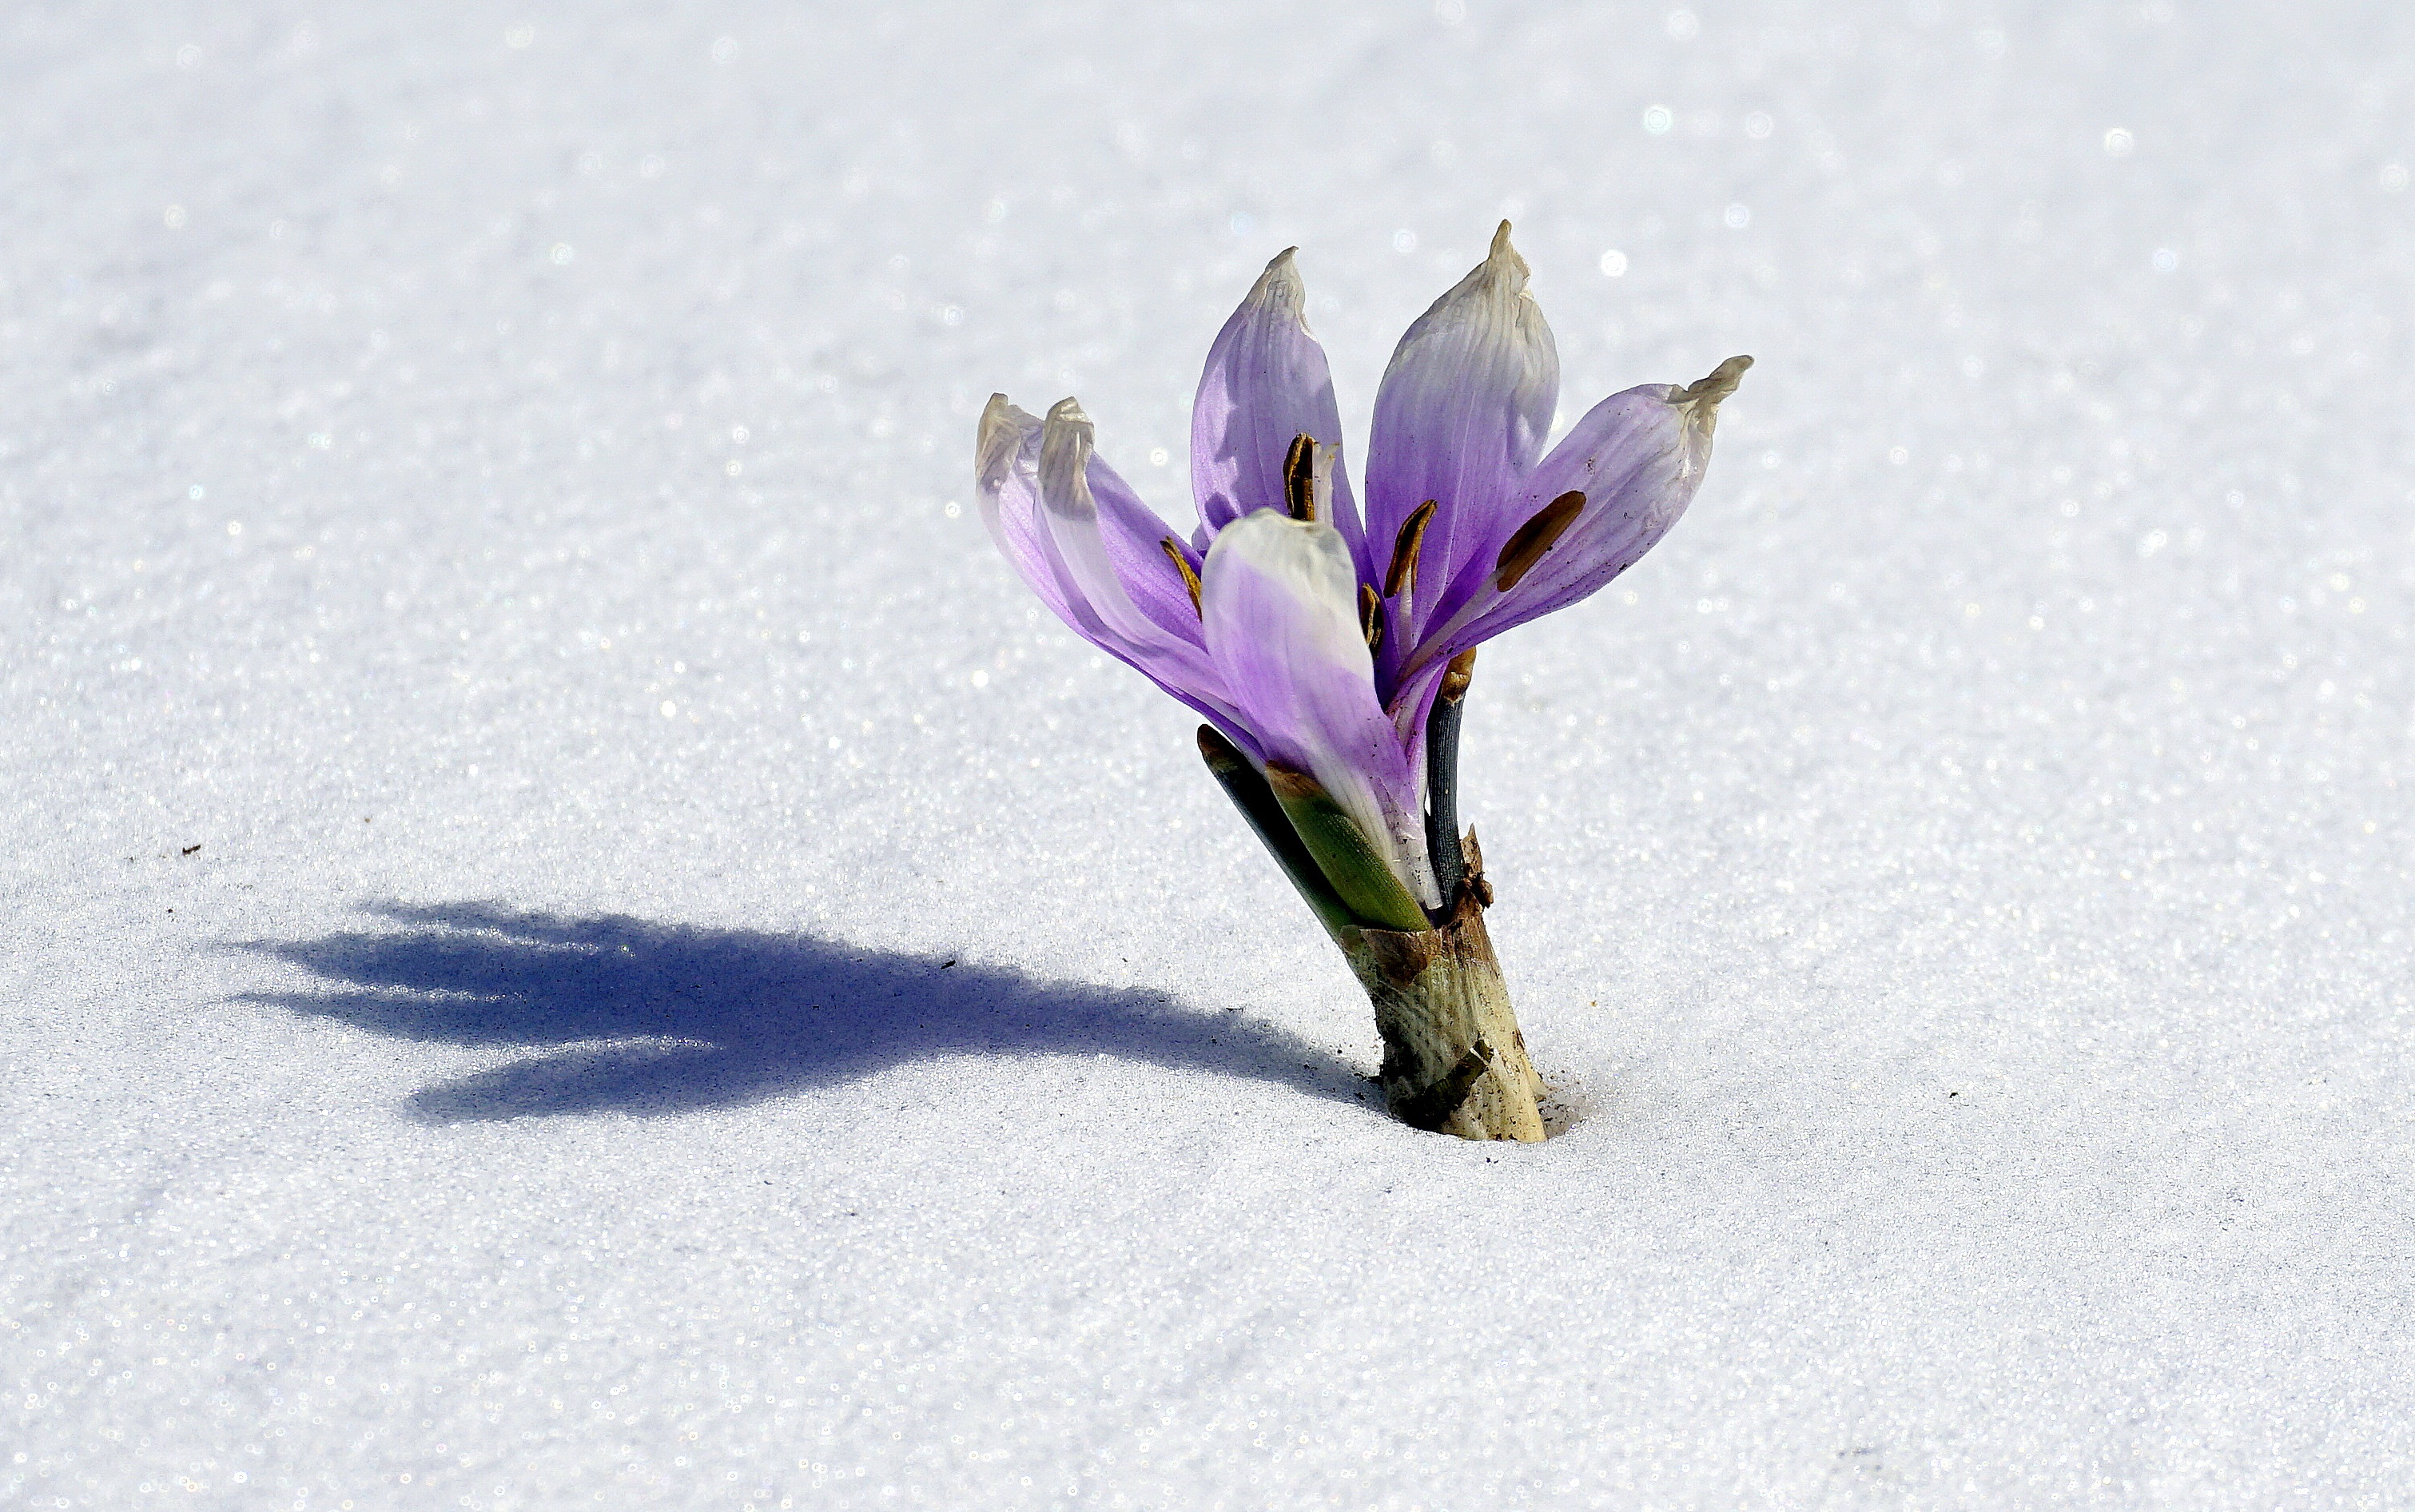
nature, blossom, snow, cold, winter, plant, leaf, flower, petal, spring, botany, flora, close up, organ, crocus, flowering, macro photography, flowering plant, winter flower, land plant